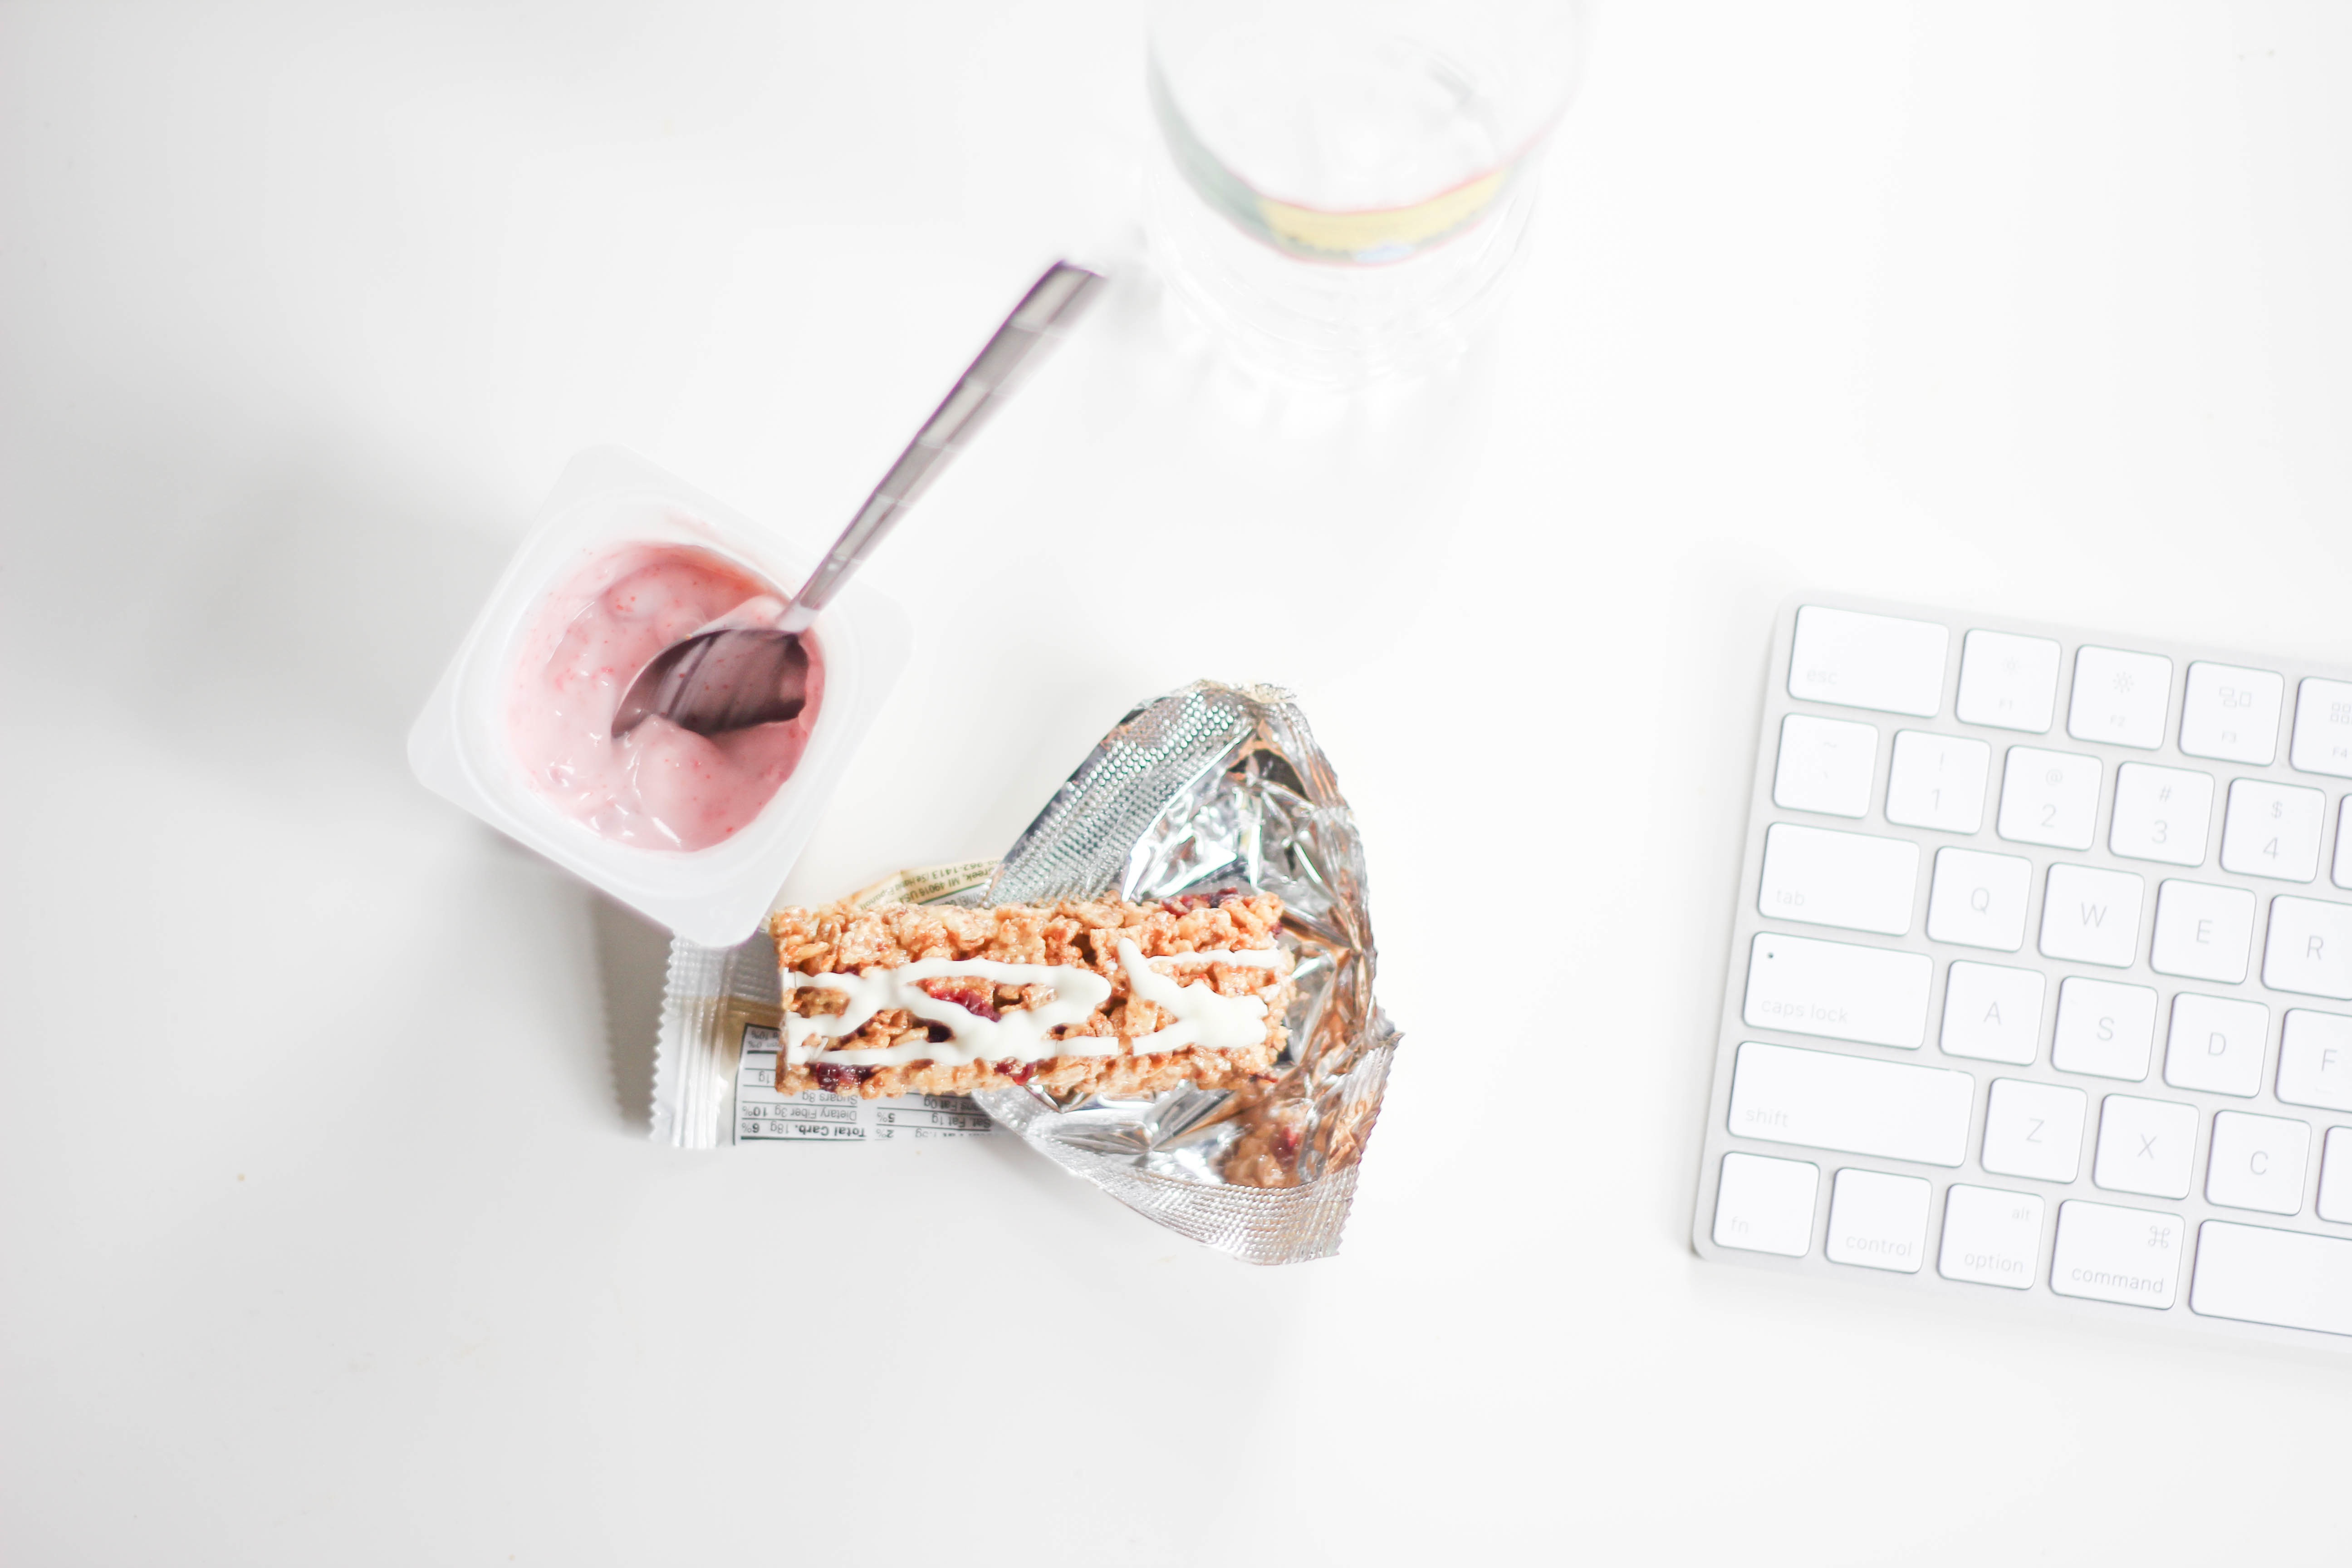
hand, heart, finger, food